Gowrie conspiracy

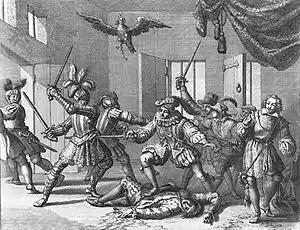
The mayhem at Gowrie House imagined by the Dutch illustrator Jan Luyken

On 5 August 1600, King James VI of Scotland rose early to hunt around the neighbourhood of Falkland Palace, where he was residing, about from Perth. As he set out, accompanied by Ludovic Stewart (the Duke of Lennox), John Erskine (the Earl of Mar), Thomas Erskine (the Earl of Kellie, first cousin to John) and others, he was approached by twenty-year-old Alexander Ruthven, a younger brother of John Ruthven. Alexander advised the king that he and his brother had detained a foreigner carrying a large quantity of money at Gowrie House in Perth, and urged James to interrogate the man himself. The king initially hesitated but ultimately agreed to ride to Perth after the hunt ended. Alexander Ruthven dispatched a servant, Henderson, to inform his brother that the king would be arriving at Gowrie House later in the day. Alexander then urged the king to lose no time, demanding that he keep the matter secret from his courtiers, and that he bring as small a retinue as possible to Gowrie House.